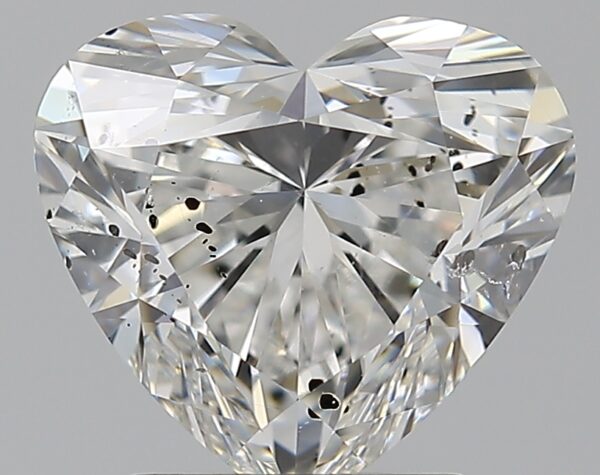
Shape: heart
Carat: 2.2
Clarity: SI2
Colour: F
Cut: EX
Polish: EX
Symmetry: EX
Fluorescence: ST
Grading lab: GIA
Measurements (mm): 7.96 x 8.75 x 5.31